Sean Bellerby

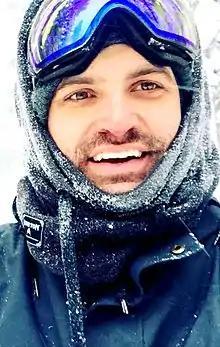
Sean Bellerby in January 2017

Bellerby graduated from Macquarie University in 2012 with an MBA and Master of Marketing degree. In addition to Macquarie University, and before starting GoSnow, Bellerby had spent 12 years in senior business development roles in U.S. enterprise software companies such as Mercury Interactive, Intel Security, and CA Technologies in varying locations around the world.